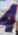
Number: 4